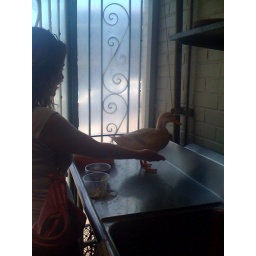
We found a duck in a Los Gatos, CA flower shop and @kristi7 is trying to pet it.